Messerschmitt P.1111

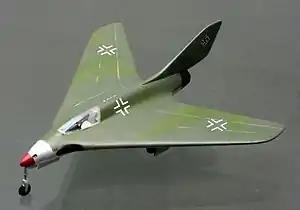
Me P.1111 model at the Technik Museum Speyer

The Messerschmitt P.1111 was a jet fighter/interceptor project, designed by Messerschmitt for the "Luftwaffe" near the end of World War II.